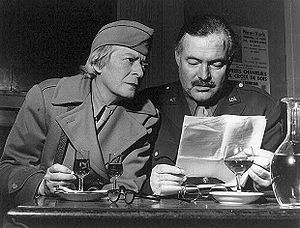
Janet Flanner
Janet Flanner sammen med Ernest Hemingway under befrielsen af Paris, 1944.
Janet Flanner var en amerikansk forfatter og journalist, der fungerede som korrespondent i Paris for The New Yorker fra 1925 indtil hun gik i pension i 1975. Hun skrev under pseudonymet "Genêt". Hun udgav også en enkelt roman, The Cubical City.